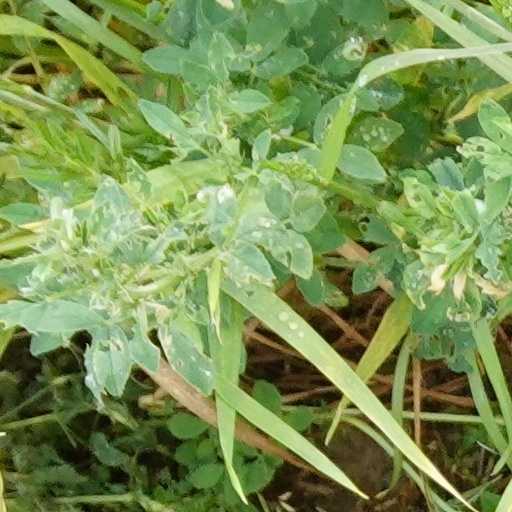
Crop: wheat